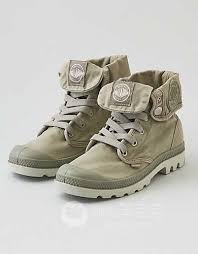
Waste category: shoes